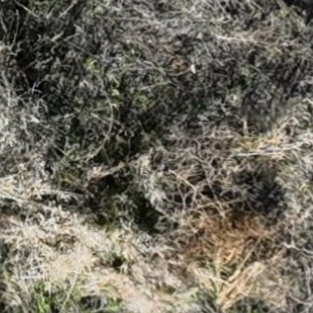
Month: october